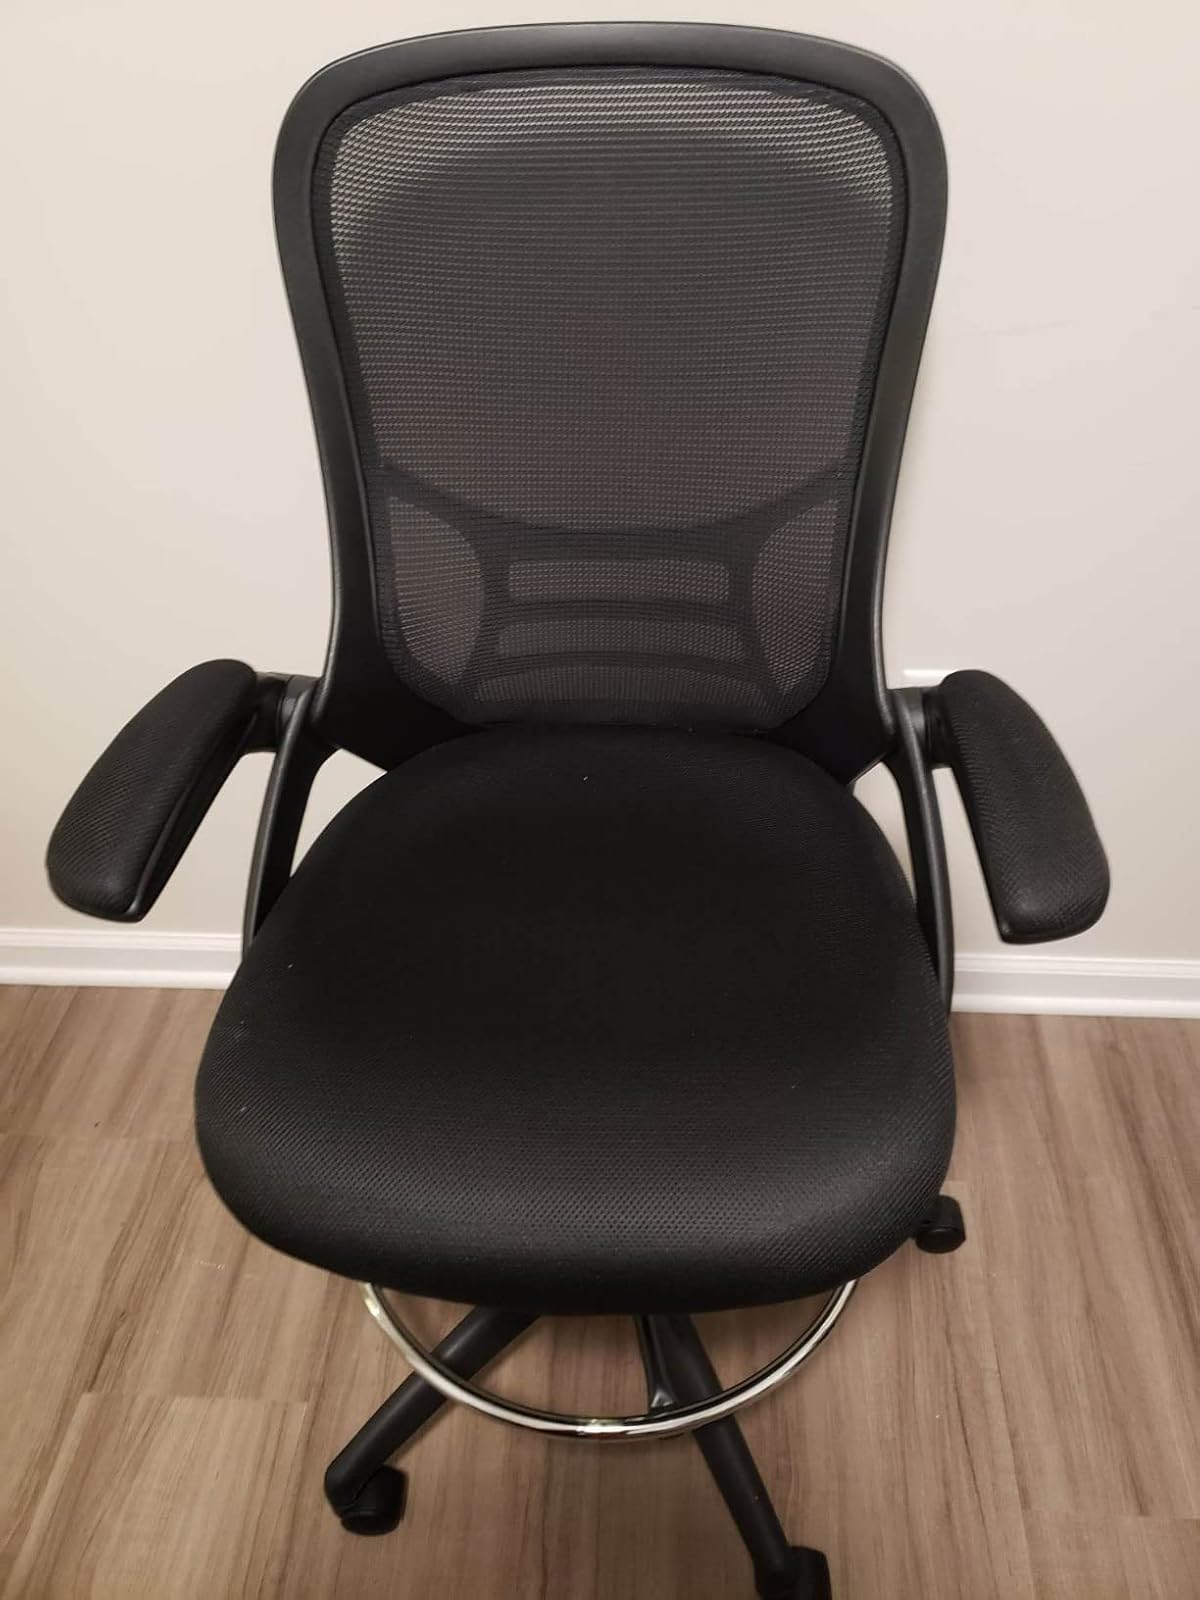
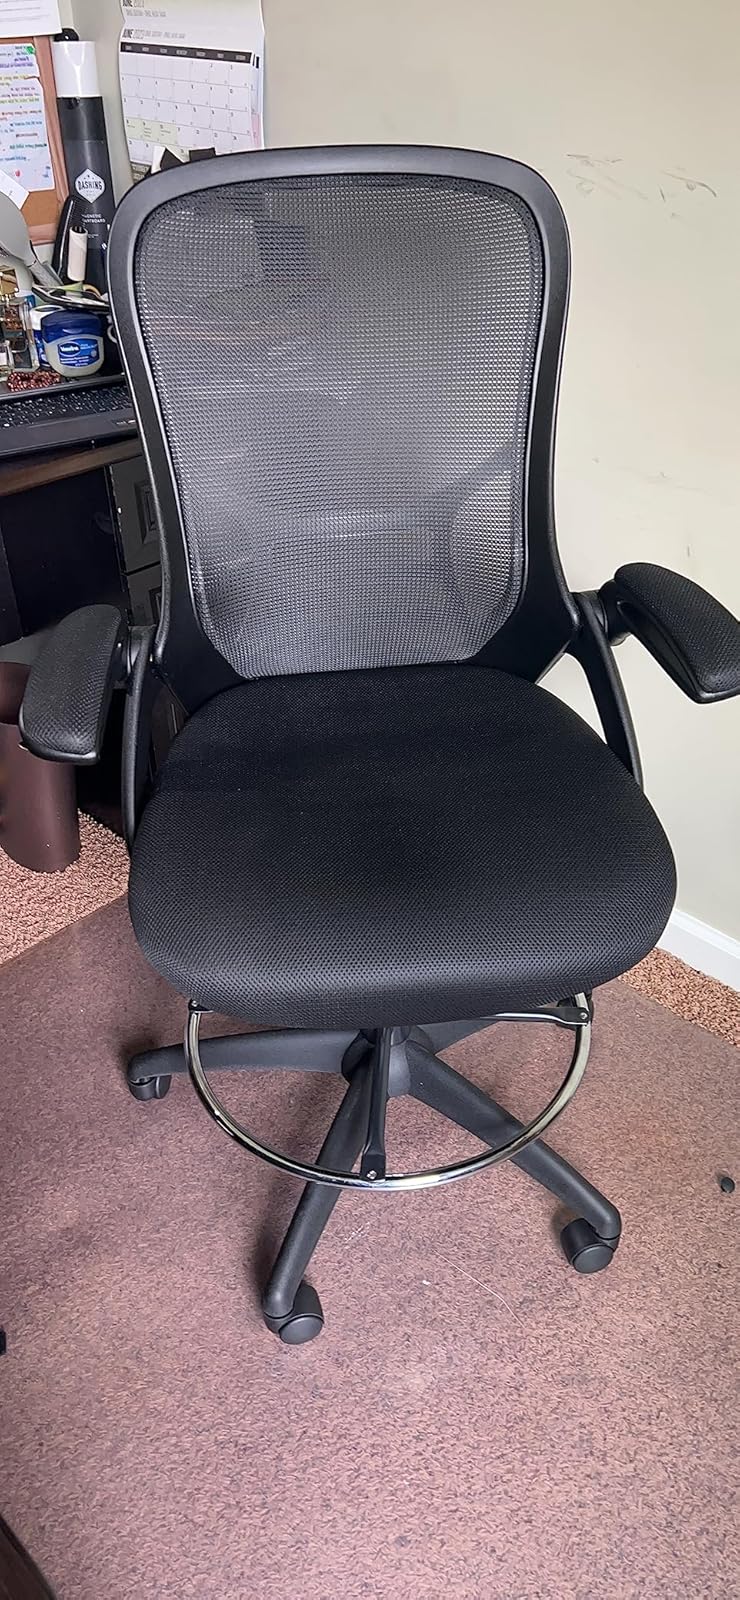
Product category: items_chair
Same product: yes